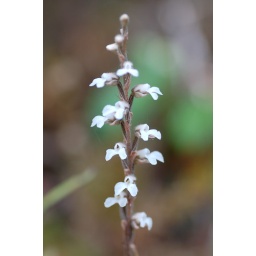
Tiny, white flowers by the roadside.